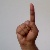
The image shows a hand gesture representing the letter 'D' in Indian Sign Language.